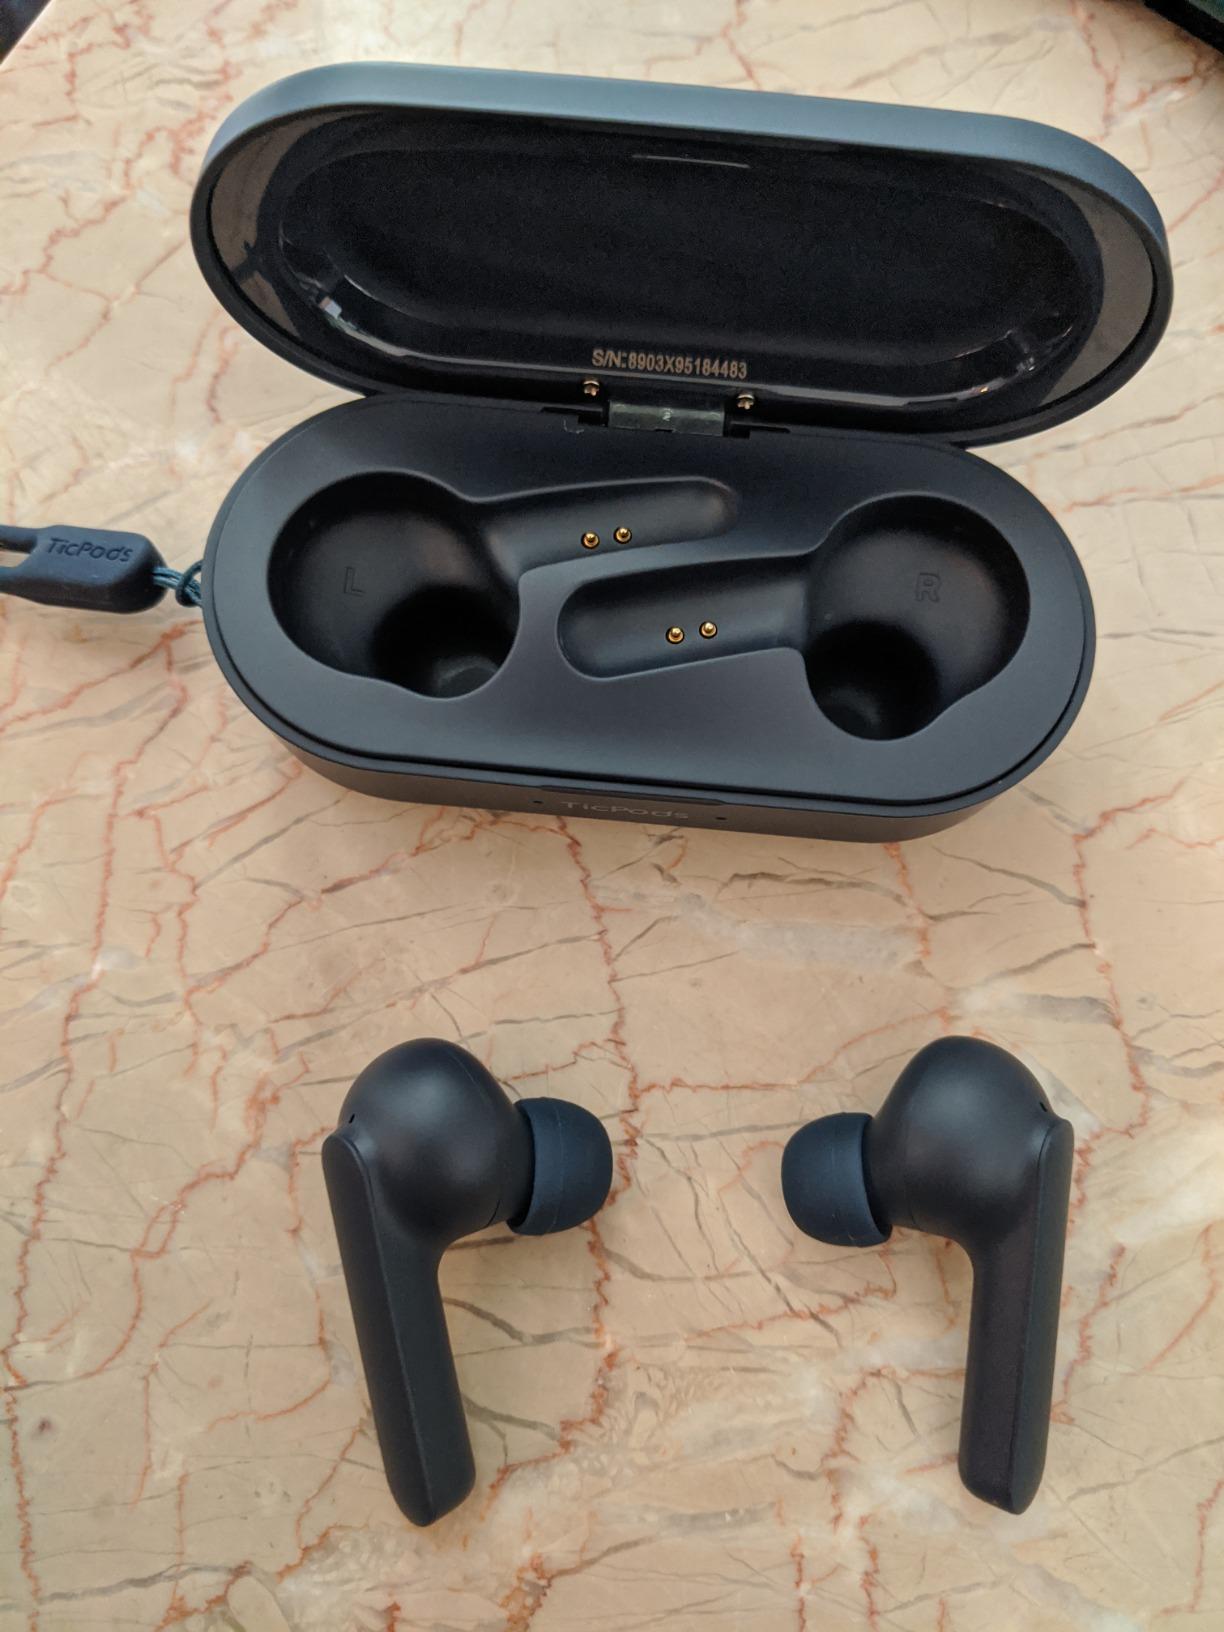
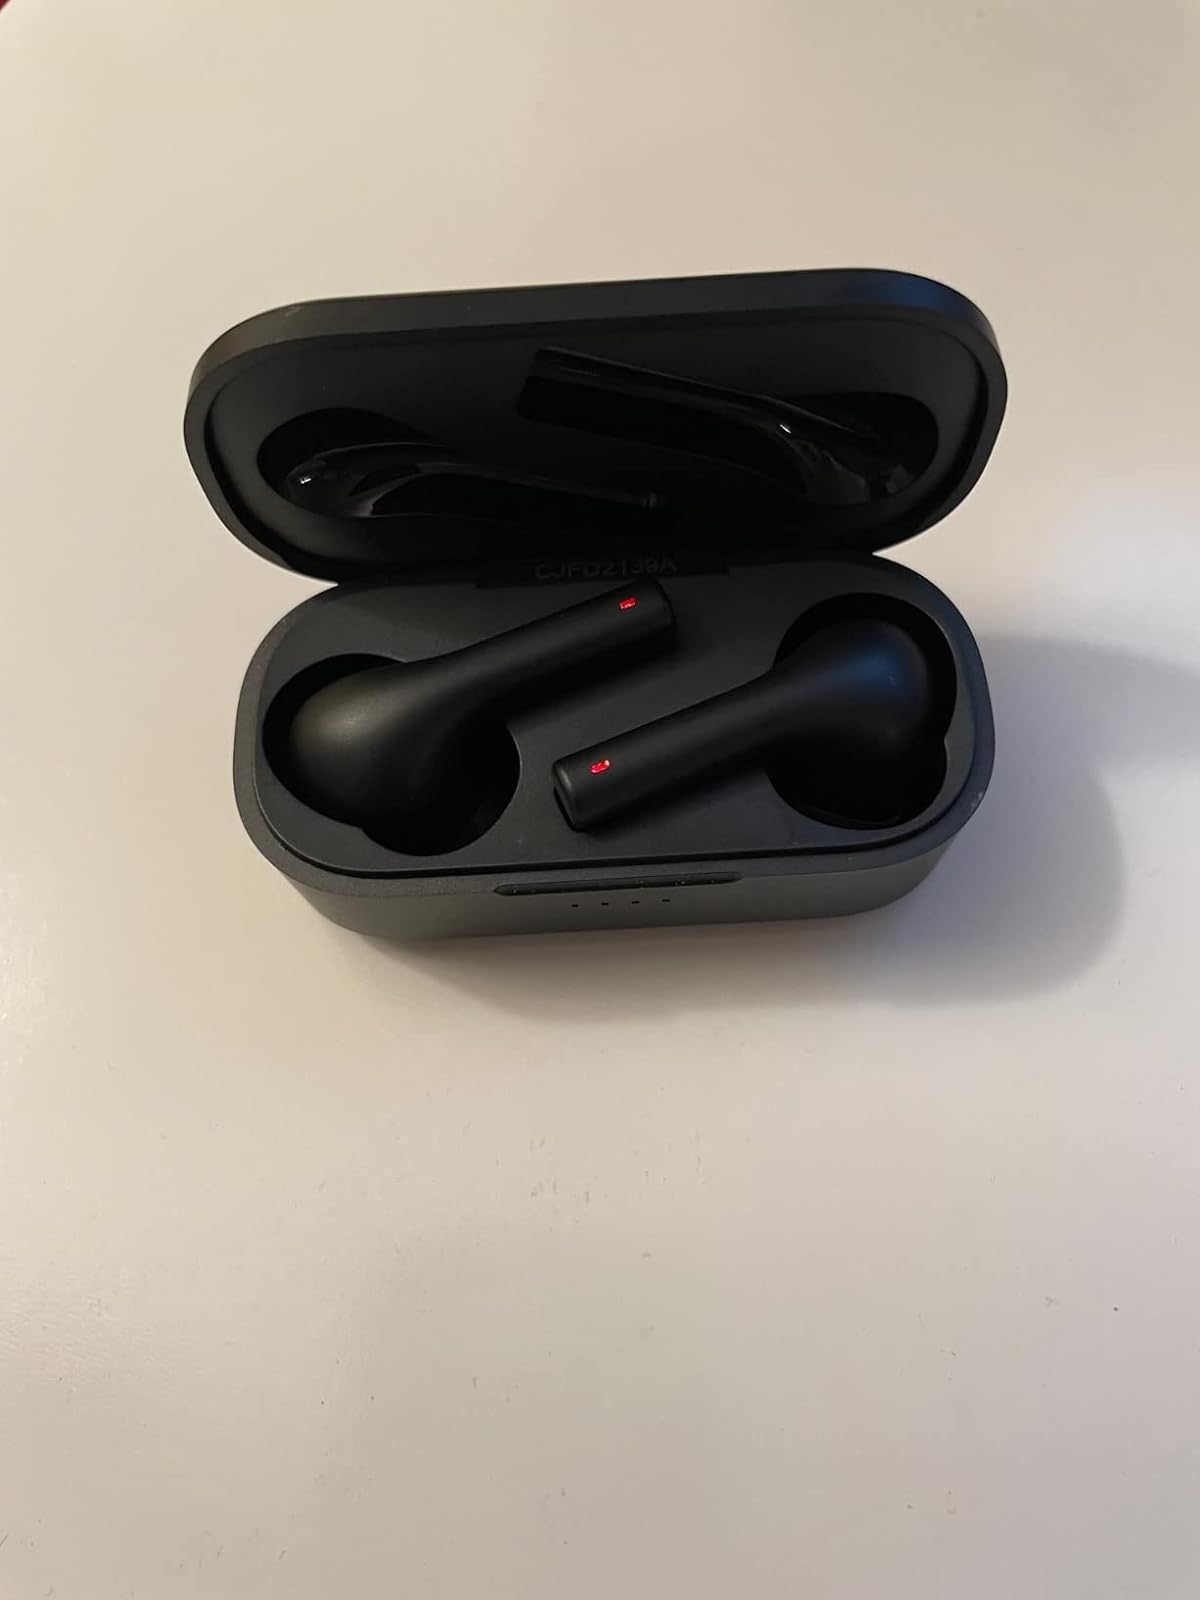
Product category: earbuds
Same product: no